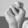
ASL letter: N